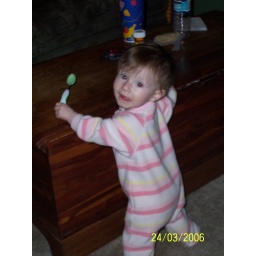
I'm such a big girl standing against the cedar chest!